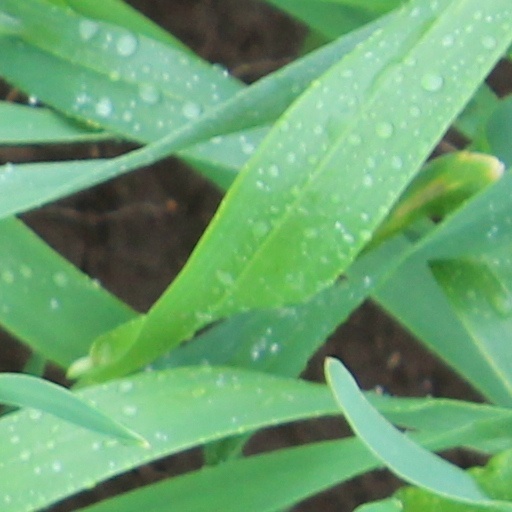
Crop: wheat